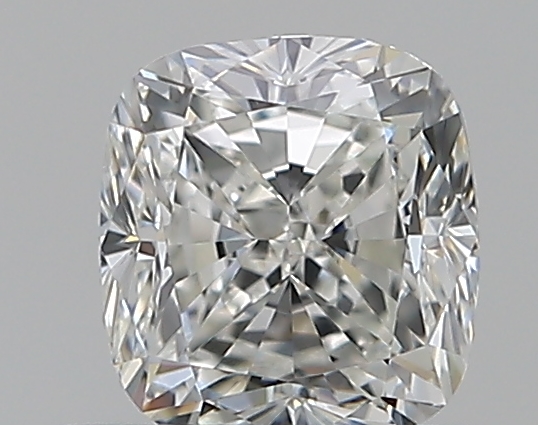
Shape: cushion
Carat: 0.5
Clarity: VVS1
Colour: H
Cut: GD
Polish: EX
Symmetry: VG
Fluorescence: F
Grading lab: GIA
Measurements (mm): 4.49 x 4.18 x 3.07